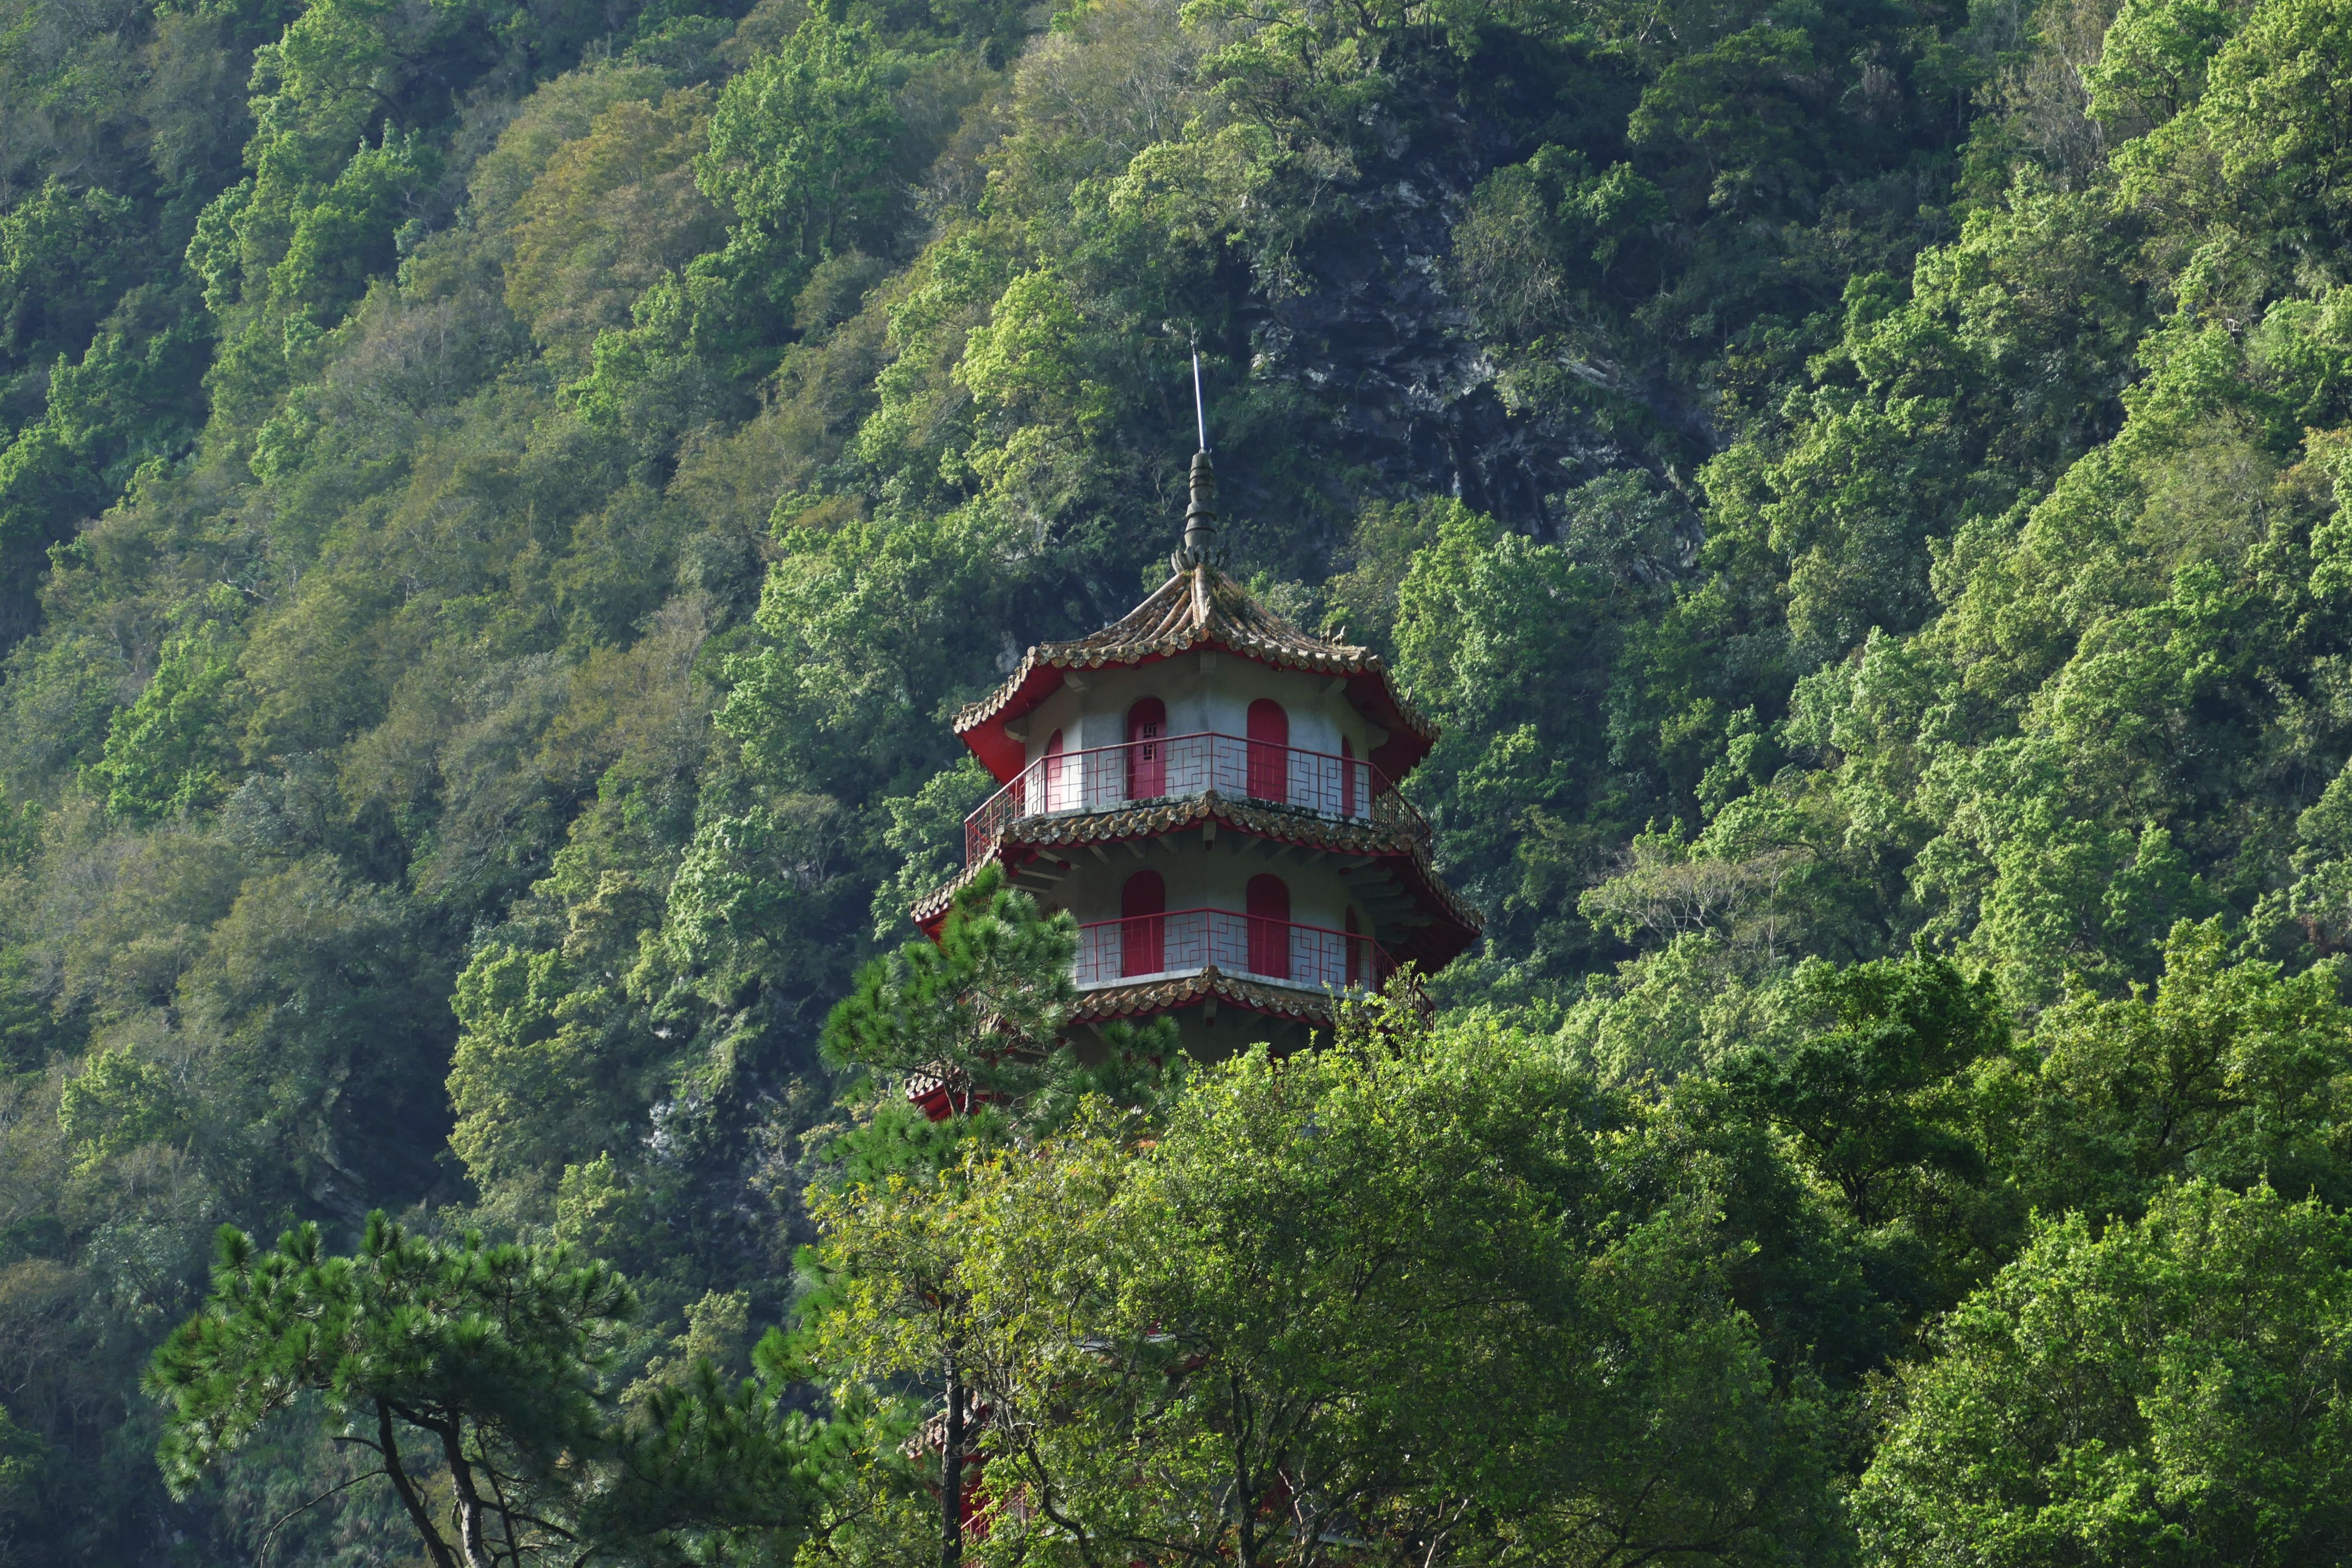
landscape, nature, forest, mountain, hill, mountain range, jungle, gorge, tourism, temple, mountains, rainforest, taiwan, habitat, china, taroko, taroko gorge